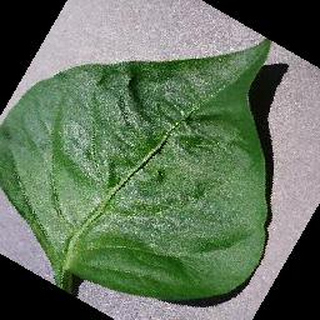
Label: healthy_bell_pepper